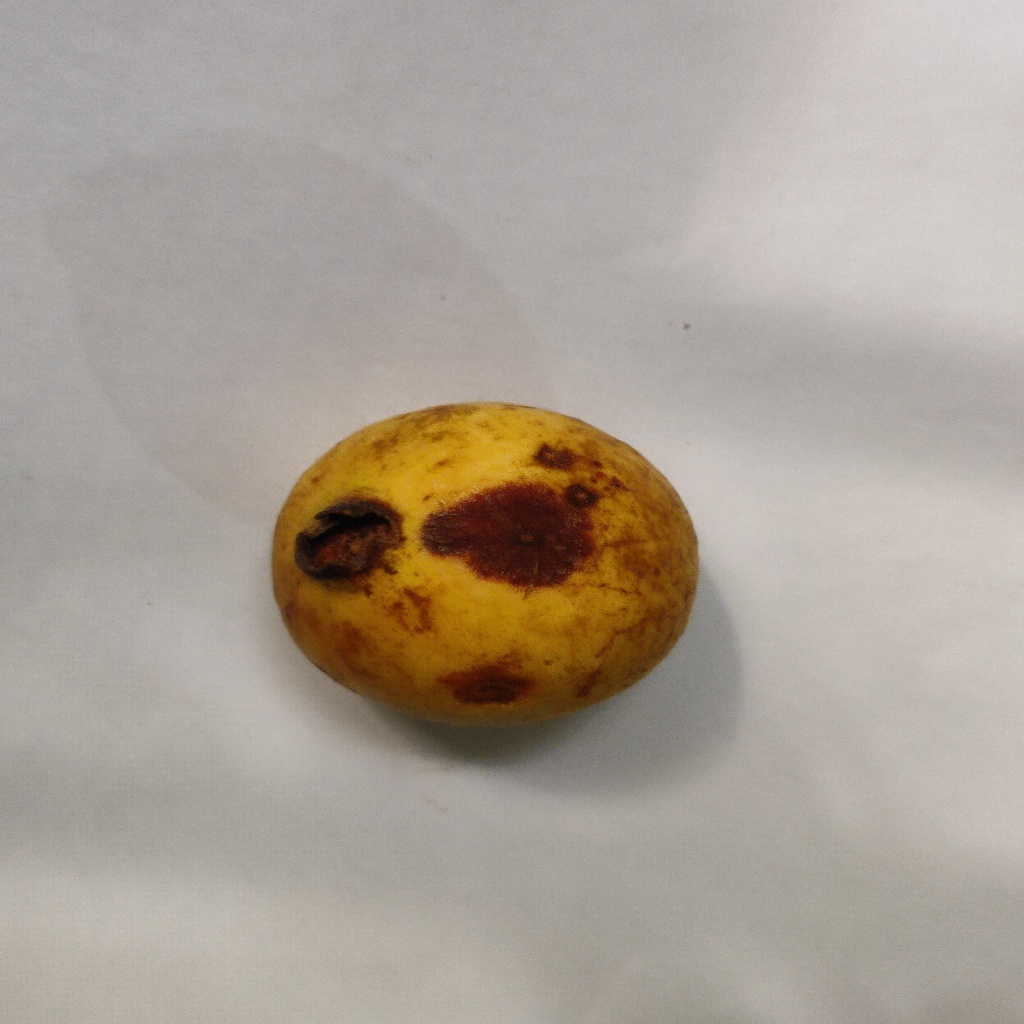
Crop: guava
Quality class: Defect